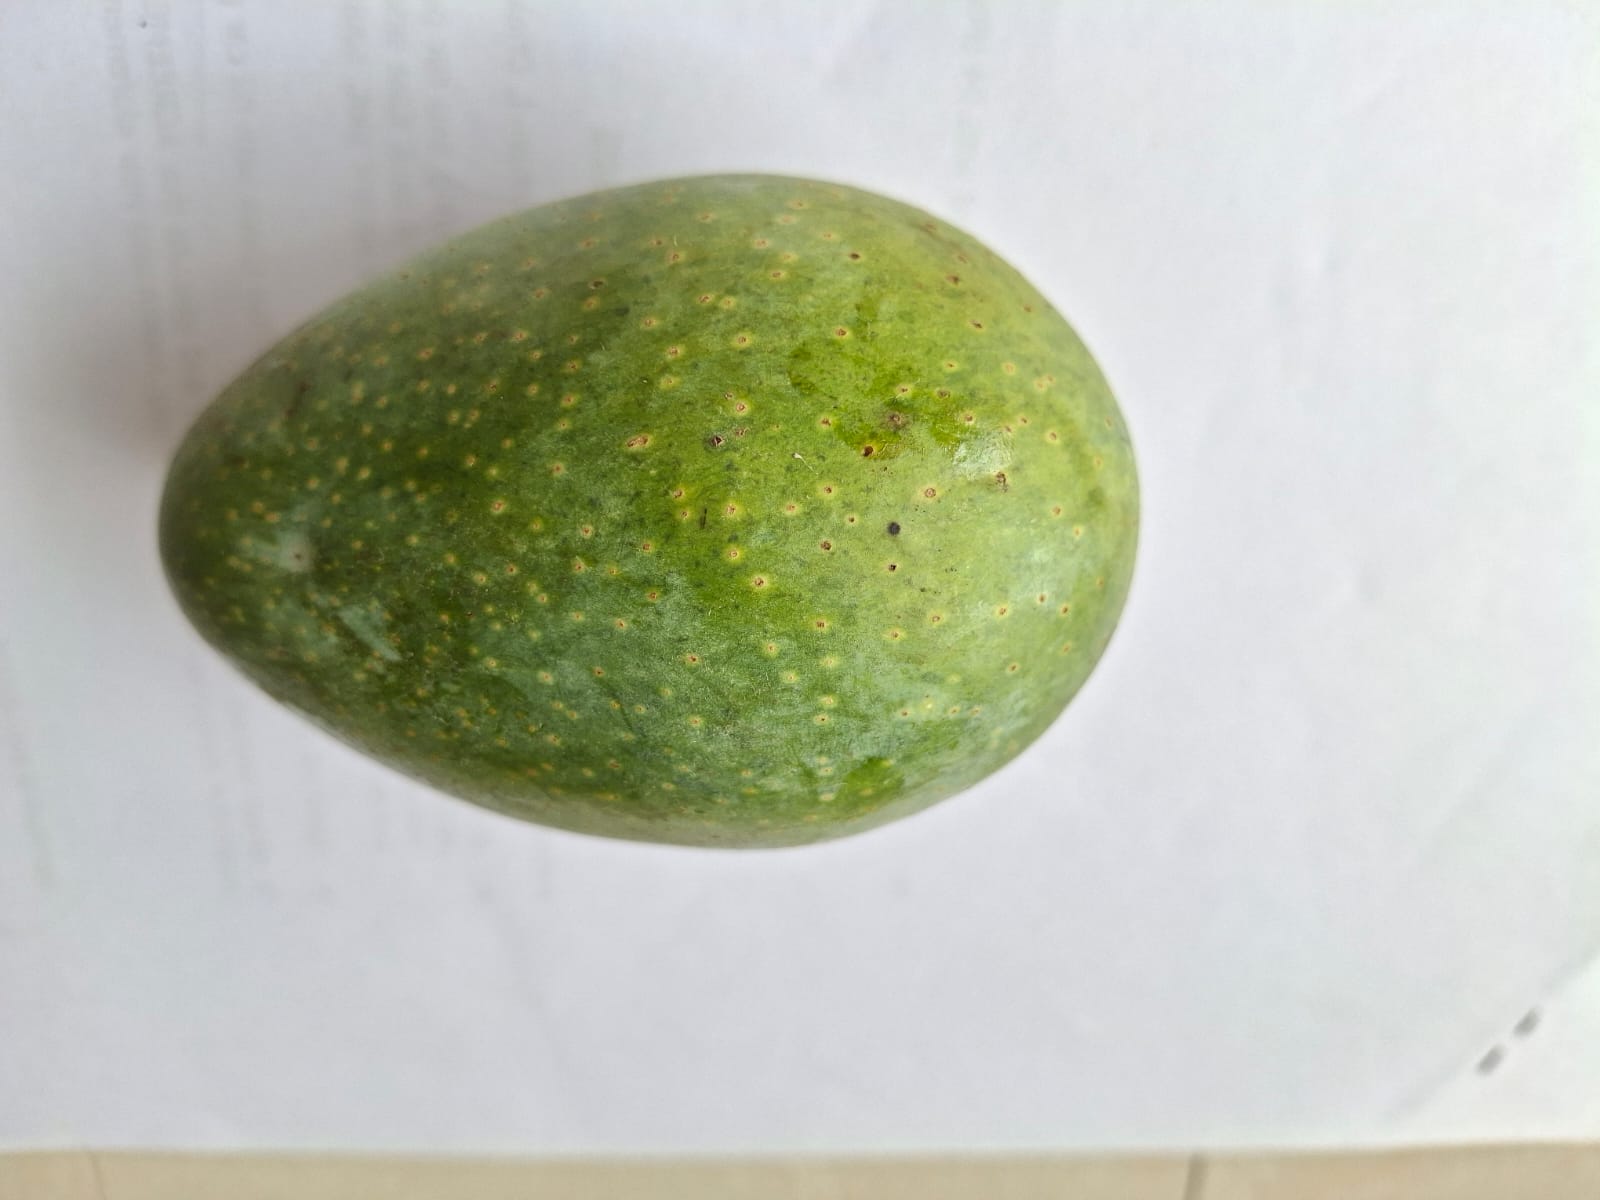
Mango variety: GopalBhog